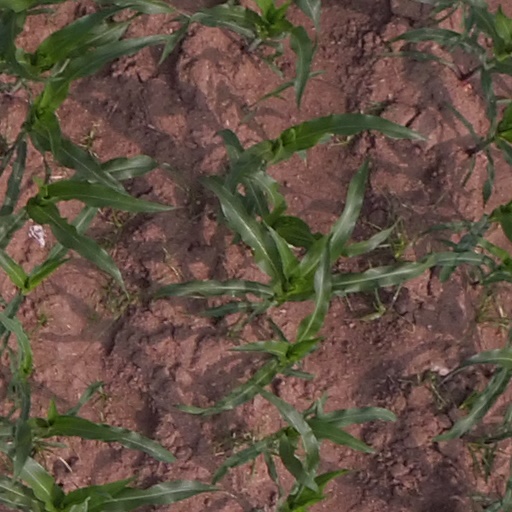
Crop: maize; corn